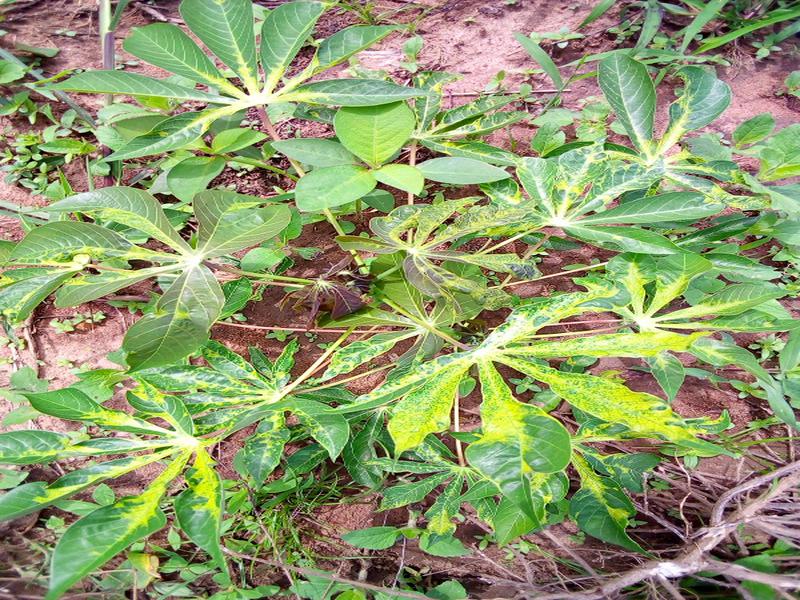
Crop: cassava
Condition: mosaic_disease